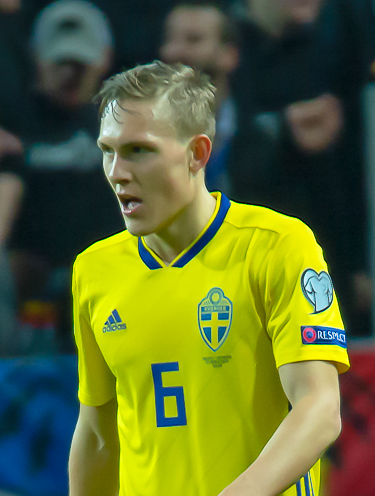
ลุดวิก เอากุสทีนซ็อน

| name = ลุดวิก เอากุสทีนซ็อน
| fullname = ฮันส์ คอล ลุดวิก เอากุสทีนซ็อน
| image = UEFA EURO qualifiers Sweden vs Romaina 20190323 Ludwig Augustinsson 2 (cropped).jpg
| caption = เอากุสทีนซ็อนกับฟุตบอลทีมชาติสวีเดน|สวีเดนใน ค.ศ. 2019
| birth_place = สต็อกโฮล์ม สวีเดน
| height = 1.81 m
| position = กองหลัง#ฟุลแบ็ก|แบ็กซ้าย
| currentclub = สโมสรฟุตบอลเซบิยา|เซบิยา
| clubnumber = 3
| youthyears1 = 1999–2011
| youthclubs1 = IF Brommapojkarna
| years1 = 2011–2012
| clubs1 = IF Brommapojkarna
| caps1 = 30
| goals1 = 2
| years2 = 2013–2014
| clubs2 = อีเอ็ฟคัว เยอเตอบอร์ย
| caps2 = 29
| goals2 = 1
| years3 = 2015–2017
| clubs3 = สโมสรฟุตบอลโคเปนเฮเกน|โคเปนเฮเกน
| caps3 = 78
| goals3 = 3
| years4 = 2017–2021
| clubs4 = เอสเฟาแวร์เดอร์เบรเมิน|แวร์เดอร์เบรเมิน
| caps4 = 98
| goals4 = 2
| years5 = 2021–
| clubs5 = สโมสรฟุตบอลเซบิยา|เซบิยา
| caps5 = 0
| goals5 = 0
| nationalyears1 = 2009–2011
| nationalteam1 = ฟุตบอลทีมชาติสวีเดนรุ่นอายุไม่เกิน 17 ปี|สวีเดน อายุไม่เกิน 17 ปี
| nationalcaps1 = 12
| nationalgoals1 = 0
| nationalyears2 = 2011–2013
| nationalteam2 = ฟุตบอลทีมชาติสวีเดนรุ่นอายุไม่เกิน 19 ปี|สวีเดน อายุไม่เกิน 19 ปี
| nationalcaps2 = 9
| nationalgoals2 = 0
| nationalyears3 = 2012–2015
| nationalteam3 = ฟุตบอลทีมชาติสวีเดนรุ่นอายุไม่เกิน 21 ปี|สวีเดน อายุไม่เกิน 21 ปี
| nationalcaps3 = 19
| nationalgoals3 = 0
| nationalyears4 = 2015–
| nationalteam4 = ฟุตบอลทีมชาติสวีเดน|สวีเดน
| nationalcaps4 = 29
| nationalgoals4 = 1
ฮันส์ คอล ลุดวิก เอากุสทีนซ็อน (; เกิด 21 เมษายน ค.ศ. 1994) เป็นนักฟุตบอลชาวสวีเดน ปัจจุบันเล่นในตำแหน่งกองหลัง#ฟุลแบ็ก|แบ็กซ้ายให้แก่สโมสรฟุตบอลเซบิยา|เซบิยา และฟุตบอลทีมชาติสวีเดน|ทีมชาติสวีเดน
ลุดวิกเป็นผลผลิตจากทีมเยาวชนของ Brommapojkarna เขาเล่นให้กับทีมชุดใหญ่เป็นเวลาสองฤดูกาล ก่อนย้ายไปร่วมทีมอีเอ็ฟคัว เยอเตอบอร์ย เมื่อปี 2013 ด้วยอาการบาดเจ็บที่เกิดขึ้นในปีแรก เขาต้องรอเล่นให้กับทีมจนถึงฤดูกาล 2014 ซึ่งนั่นทำให้เขาได้รับเลือกให้เป็นแบ็กซ้ายที่ดีที่สุดในฤดูกาลนั้น ต่อมาเขาย้ายไปร่วมทีมสโมสรฟุตบอลโคเปนเฮเกน|โคเปนเฮเกน เมื่อเดือนมกราคม 2015 ด้วยค่าตัวราว 1.4 ล้านปอนด์ เขาสามารถพาทีมชนะเลิศในลีกถึงสองสมัย ได้แก่ 2015–16 Danish Superliga|ฤดูกาล 2015–16 และ2016–17 Danish Superliga|ฤดูกาล 2016–17 รวมถึงรองชนะเลิศ 3 สมัยใน 2012 Superettan|Superettan 2012, ออลสเวนส์คาน ฤดูกาล 2014 และเดนิชซูเปอร์ลีกา ฤดูกาล 2014–15 เขาพาทีมเยอเตอบอร์ยได้รายการถ้วยในประเทศเมื่อฤดูกาล 2012–13 Svenska Cupen|2012–13 และถ้วยในประเทศสามสมัยติดต่อกันในฤดูกาล 2014–15 Danish Cup|2014–15, 2015–16 Danish Cup|2015–16 และ2016–17 Danish Cup|2016–17
==อ้างอิง==
==แหล่งข้อมูลอื่น==
* SvFF profile
* FC Copenhagen profile
*
navboxes colour
|title=ทีมชาติสวีเดน
|bg= #FFF01C
|fg= #005B99
|bordercolor= #005B99
หมวดหมู่:นักฟุตบอลชายชาวสวีเดน
หมวดหมู่:นักฟุตบอลทีมชาติสวีเดน
หมวดหมู่:ผู้เล่นเอ็สเฟา แวร์เดอร์เบรเมิน
หมวดหมู่:ผู้เล่นสโมสรฟุตบอลเซบิยา
หมวดหมู่:ผู้เล่นในบุนเดิสลีกา
หมวดหมู่:ผู้เล่นในลาลิกา
หมวดหมู่:ผู้เล่นในฟุตบอลชิงแชมป์แห่งชาติยุโรป 2016
หมวดหมู่:กองหลังฟุตบอล
หมวดหมู่:ผู้เล่นในฟุตบอลโลก 2018
หมวดหมู่:ผู้เล่นในฟุตบอลชิงแชมป์แห่งชาติยุโรป 2020
หมวดหมู่:นักกีฬาจากสต็อกโฮล์ม